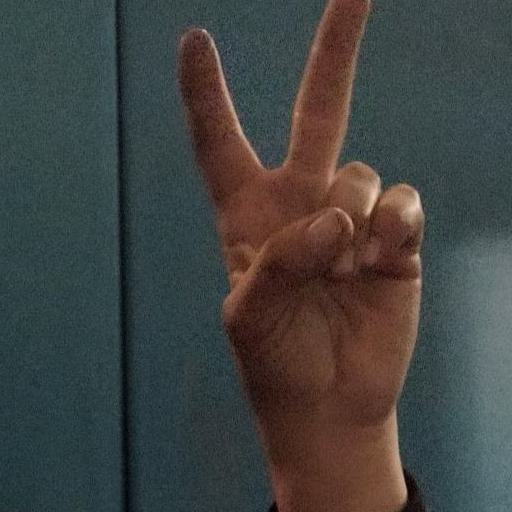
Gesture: peace